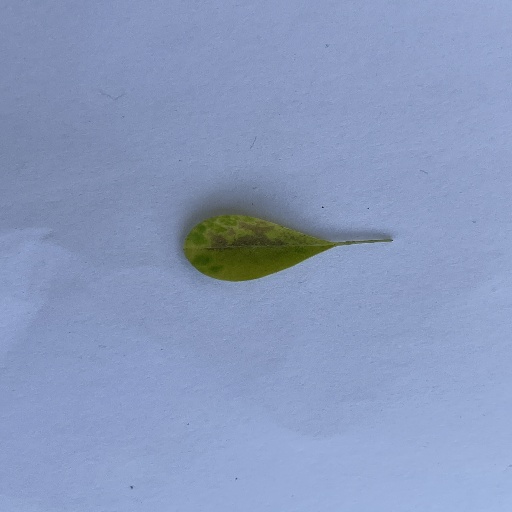
Species: Sojina
Leaf condition: Bacterial Spot